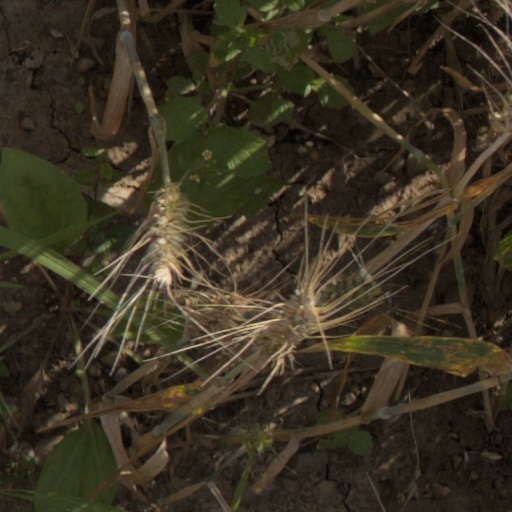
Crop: wheat